Pannage

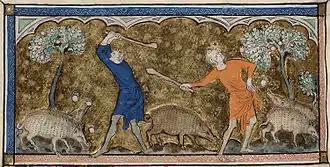
Men knocking down acorns to feed swine, from the 14th century English "Queen Mary Psalter", MS. Royal 2 B VII f.81v

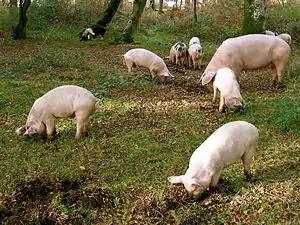
Modern-day pannage, or common of mast, in the New Forest

Pannage is the practice of releasing livestock-pigs in a forest, so that they can feed on fallen acorns, beechmast, chestnuts or other nuts. Historically, it was a right or privilege granted to local people on common land or in royal forests across much of Europe. The practice was historically referred to as Eichelmast or Eckerich in German-speaking Europe while the fee to feed one's livestock in such a way was historically referred to as žirovina in Croatia and Slovenia.